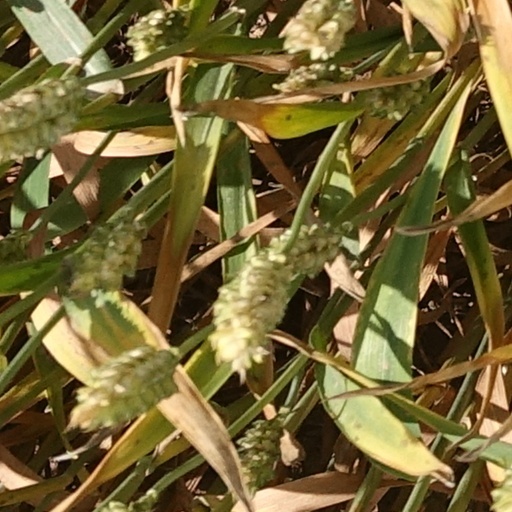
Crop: wheat